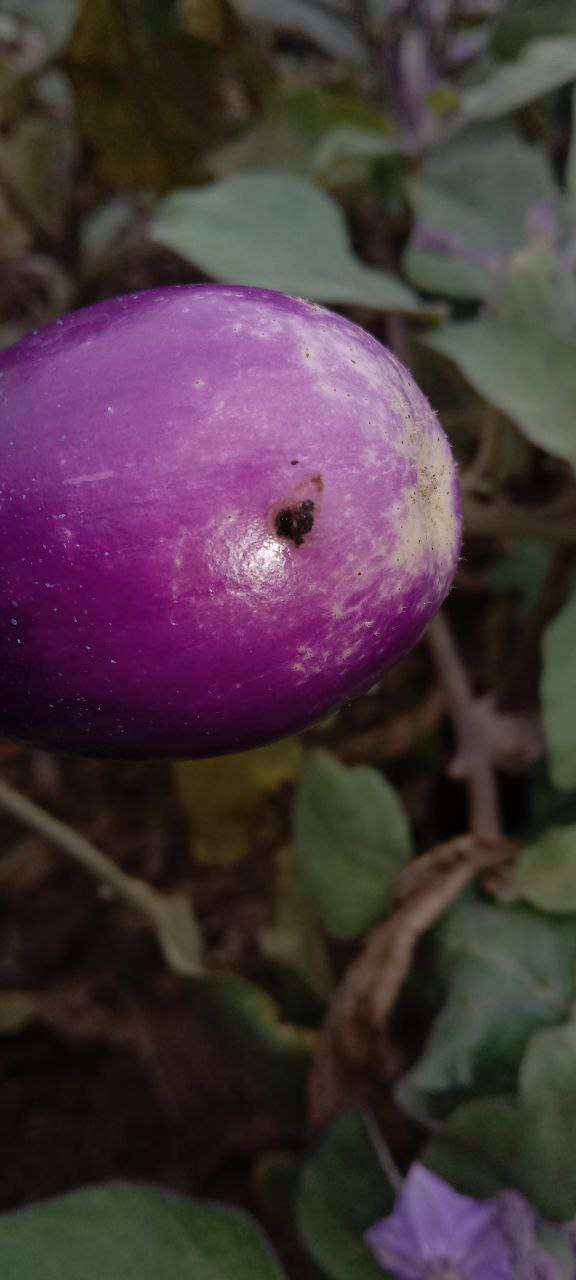
Label: Shoot and Fruit Borer